Natalie Schafer

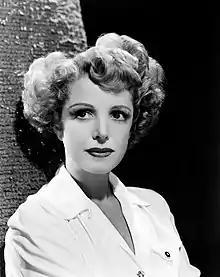
Schafer in 1942

Natalie Schafer (November 5, 1900 – April 10, 1991) was an American actress, best known today for her role as Lovey Howell on the sitcom "Gilligan's Island" (1964–1967).